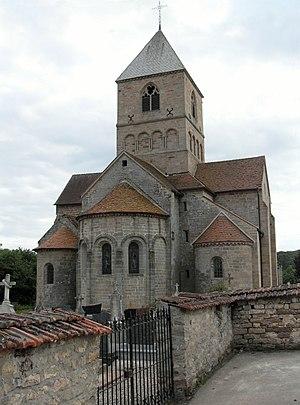
L'église Notre-Dame à Relanges
Relanges est une commune française située dans le département des Vosges en région Grand Est.
L'église paroissiale Notre-Dame de Relanges est un bâtiment religieux vosgien de style roman datant du XIIᵉ siècle. Elle est située sur la commune française de Relanges, dans le département des Vosges en région Lorraine.
Cet article recense les monuments historiques du département des Vosges, en France.